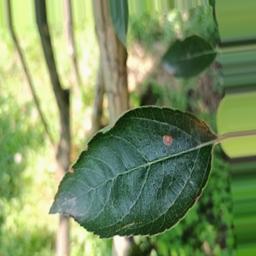
Label: Alternaria